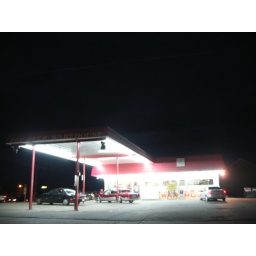
The bright parking lot sits agaist the black night sky in this shot of Ennis Beer Warehouse.